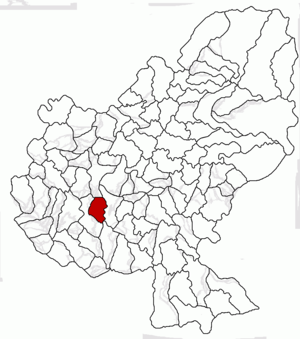
Sânpaul ou Kerelőszentpál en hongrois est une commune roumaine du județ de Mureș, dans la région historique de Transylvanie et dans la région de développement du Centre.